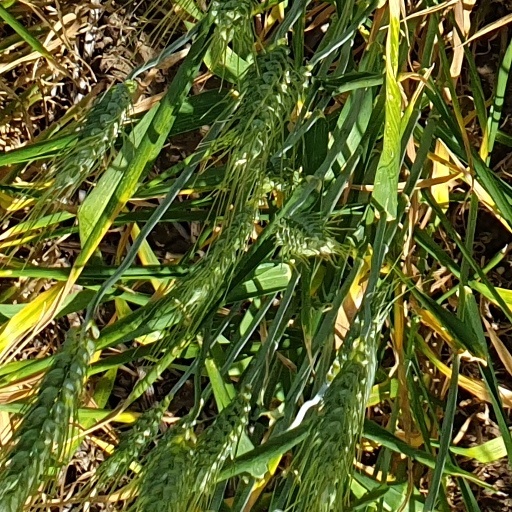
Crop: wheat